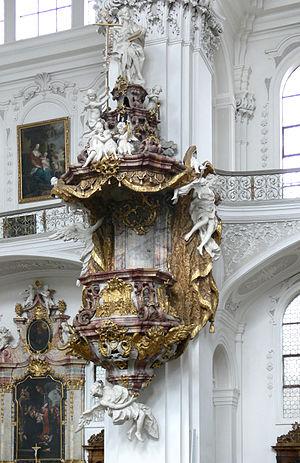
Fidèle Sporer, né en 1731 à Altdorf, et mort en 1811 à Guebwiller, est un sculpteur allemand.